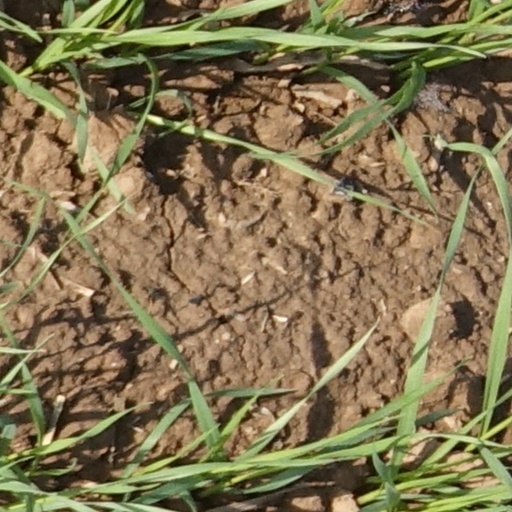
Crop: wheat